Brisbane Lions

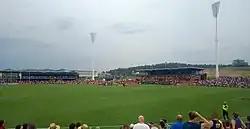
Springfield Central Stadium serves as both the training base of the Brisbane Lions and the home ground of Brisbane's AFLW team.

Between 1997 and 2022, the club trained out of the Gabba during the football season. The club's administrative and indoor training facilities were also located in the stadium. Due to the cricket season in the summer which is during the off-season for the Lions, the club was required to train at alternative locations over the years, this has included the University of Queensland campus, Leyshon Park in Yeronga, Giffin Park in Coorparoo, Moreton Bay Central Sports Complex in Burpengary and elsewhere, meaning the club lacked a dedicated and permanent home year-round. In 2020 the club announced that it would move its training and administrative facilities into Springfield Central Stadium (known for ground-sponsorship purposes as Brighton Homes Arena), an 8,000-capacity high-class facility in Ipswich that enables the club to base itself in the single location and play reserve-grade and AFLW matches at the one location. The Lions moved into the facility in October 2022.